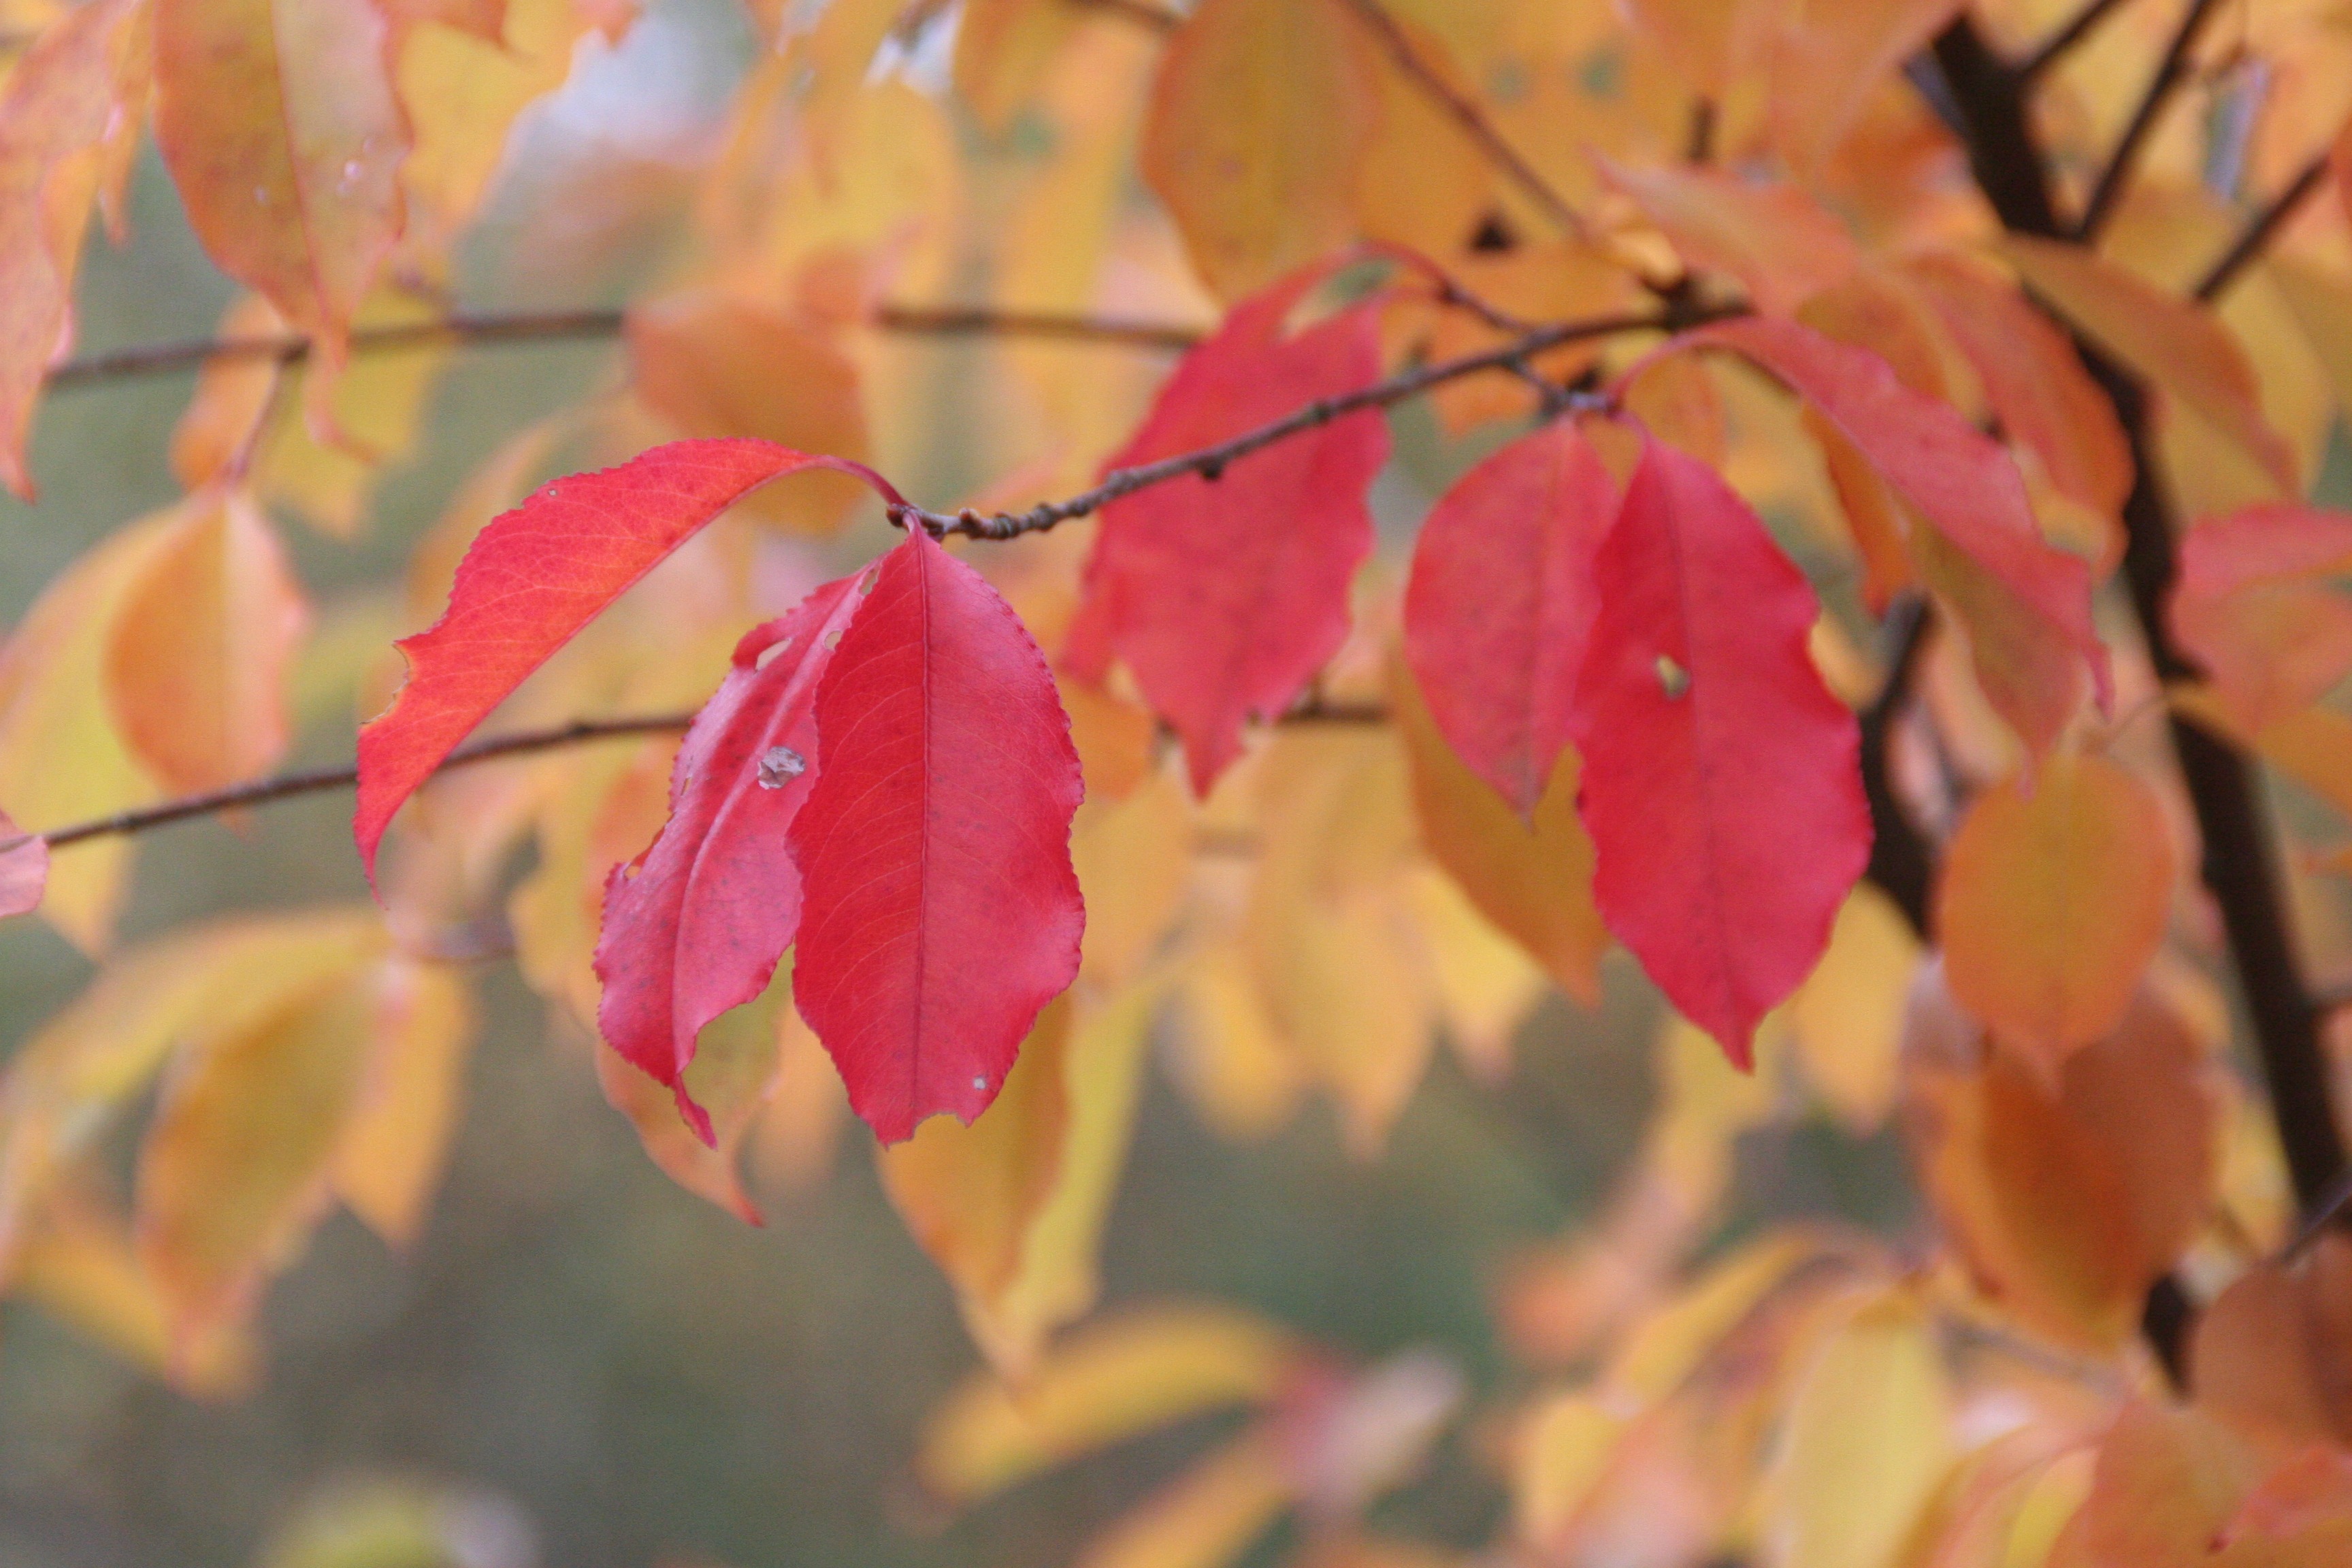
tree, branch, sunlight, leaf, petal, spring, red, autumn, colorful, yellow, maple tree, twig, maple leaf, close up, leaves, deciduous, fall foliage, leaves in the autumn, computer wallpaper